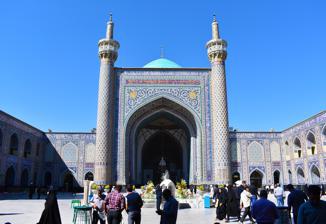
Country: Iran
Year built: 1418
Mosque in Imam Reza Shrine, Mashhad Goharshad Mosque The monumental "Maqsura" Iwan along with the dome and minarets of Goharshad Mosque. Religion Affiliation Sunni Islam Location Location Mashhad , Razavi Khorasan Province , Iran Shown within Iran Administration Astan Quds Razavi Geographic coordinates 36°17′14.55″N 059°36′52.89″E / 36.2873750°N 59.6146917°E / 36.2873750; 59.6146917 Architecture Architect(s) Ghavameddin Shirazi Type Jameh Mosque Style Timurid Founder Empress Goharshad Specifications Dome (s) 1 Dome height (outer) 43 meters Minaret (s) 2 Minaret height 43 meters Goharshad Mosque ( Persian : مسجد گوهرشاد ) is a grand congregational mosque built during the Timurid era in Mashhad , Razavi Khorasan Province , Iran , which now serves as one of the prayer halls within the Imam Reza shrine complex. History It was built by the order of Empress Goharshad , the wife of Shah Rukh of the Timurid dynasty in 1418 CE. The double-layered dome of the mosque was severely damaged in 1911 in bombings by troops of the Russian Empire . In the 1960s, the dome of Goharshad mosque was deemed to be in severe structural danger, damages caused by various earthquakes over time, the 1911 Russian bombings, and the attack on the mosque by Reza Shah during the 1935 rebellion required the dome to be rebuilt. By the order of Mohammad Reza Shah , the tiles from the ancient dome were removed in the 1960s and the external shell was dismantled. A new external shell was built. The dome was re-tiled. While such repairs were necessary, they permanently altered the historic identity of the mosque. Design Arthur Pope , a scholar of Persian architecture , described the mosque in 1965 in these terms: The first, and the greatest surviving, Persian monument of the fifteenth century is the beautiful mosque of Gawhar Shad (1418) now abutting the shrine of the Imam Reza in Mashhad. Its portal continues the Samarkand style of arch within arch, enriched by a succession of bevels and reveals that give it depth and power. The thick, tower-like minarets , merging with the outer corners of the portal screen, extend to the ground and, together with the high foundation revetment of marble, give the ensemble the impression of solidity necessary to support its exuberant color. The entire court facade is faced with enamel brick and mosaic faience of the finest quality.... — Arthur Pope, Persian Architecture: The Triumph of Form and Color [ excessive quote ] Gallery See also Greater Khorasan Ali ar-Ridha List of mosques Goharshad Mosque rebellion References